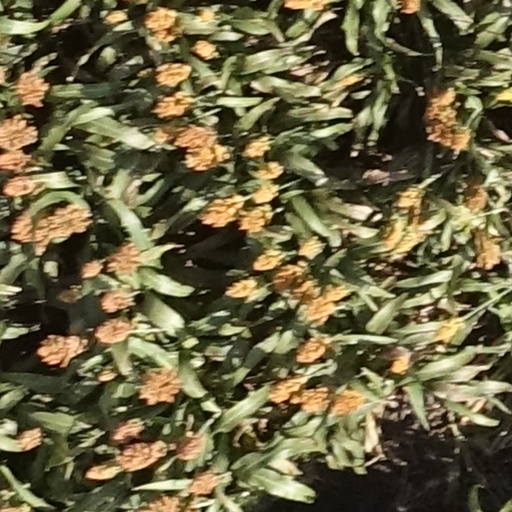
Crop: sorghum